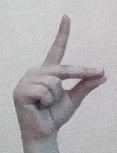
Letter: ta